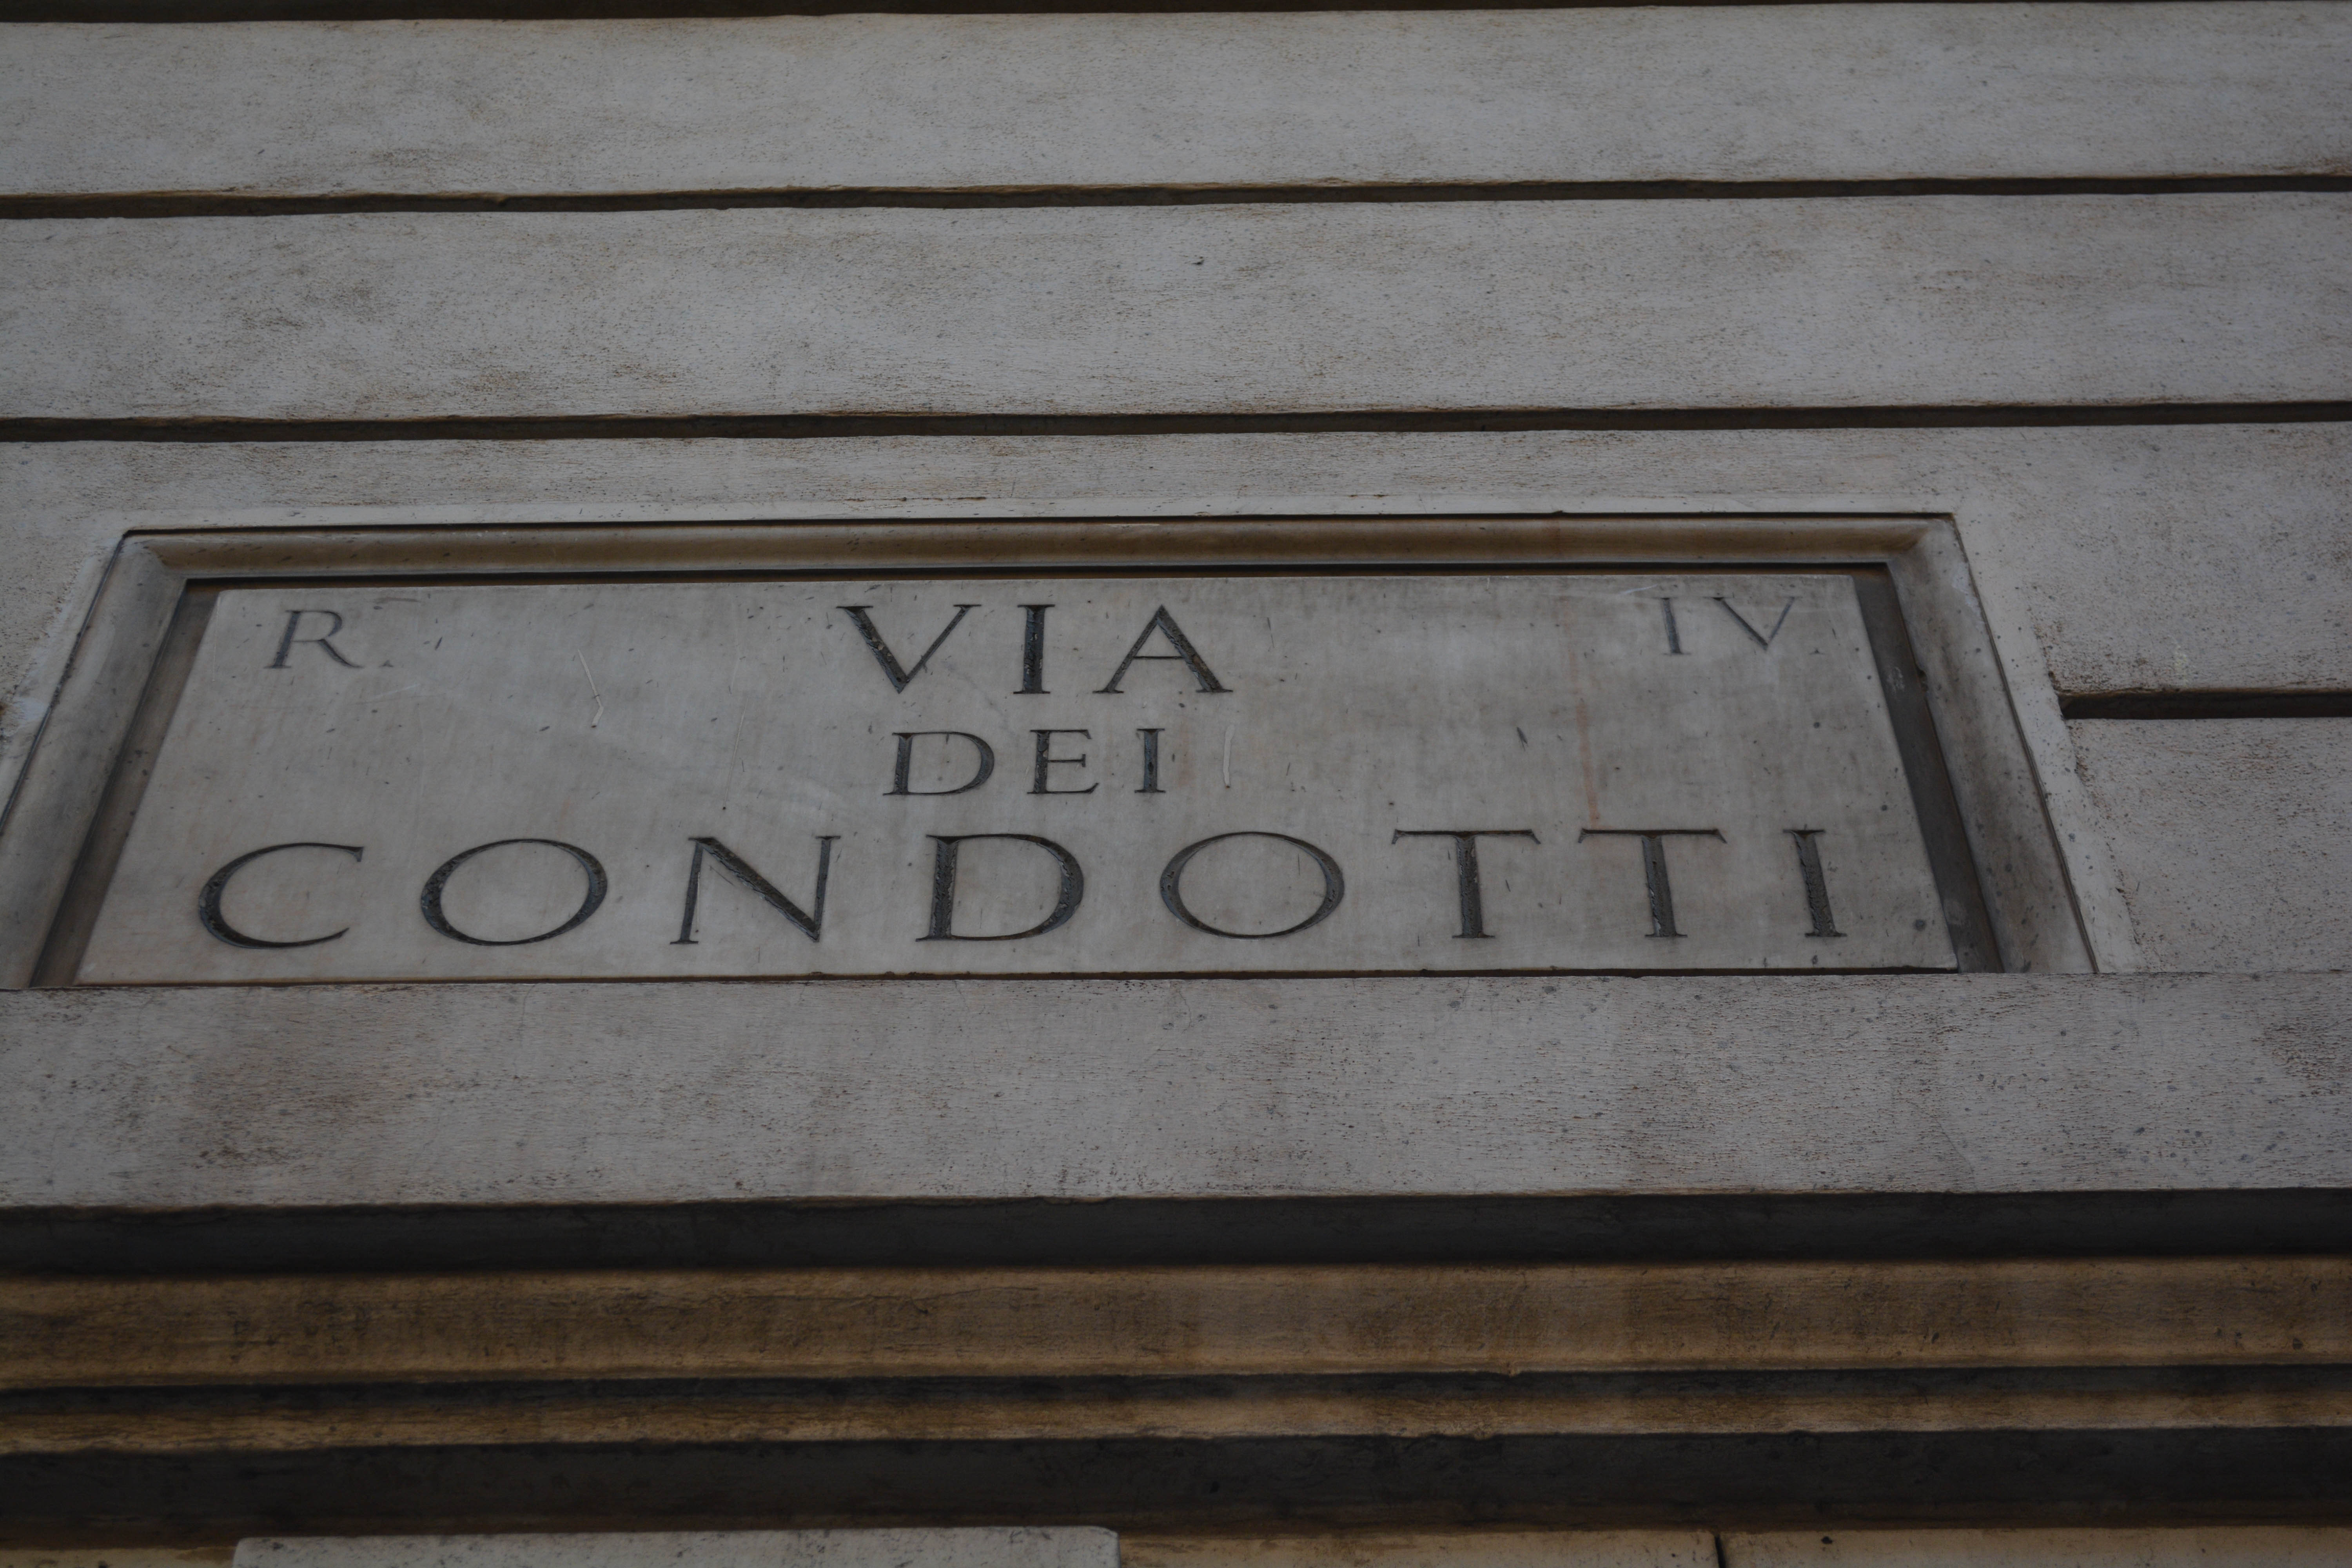
wood, number, sign, memorial, shape, commemorative plaque, house numbering